Live and Let Live (2013 film)

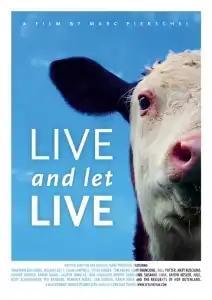

Live and Let Live is a 2013 documentary film by German filmmaker and director Marc Pierschel. The film follows several vegan activists and interviews vegan proponents. The documentary explores the reasons for adopting veganism and how people live according to this lifestyle.